Madrasa

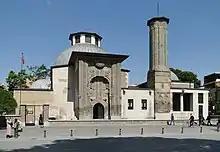
Ince Minaret Medrese (13th century) in Konya, now housing the Museum of Stone and Wood Art

From around 750, during the Abbasid Caliphate, women "became renowned for their brains as well as their beauty". In particular, many well known women of the time were trained from childhood in music, dancing and poetry. Mahbuba was one of these. Another female (albeit probably fictional) figure to be remembered for her achievements was Tawaddud, "a slave girl who was said to have been bought at great cost by because she had passed her examinations by the most eminent scholars in astronomy, medicine, law, philosophy, music, history, Arabic grammar, literature, theology and chess". Moreover, among the most prominent feminine figures was Shuhda who was known as "the Scholar" or "the Pride of Women" during the 12th century in Baghdad. Despite the recognition of women's aptitudes during the Abbasid dynasty, all these came to an end in Iraq with the sack of Baghdad in 1258.